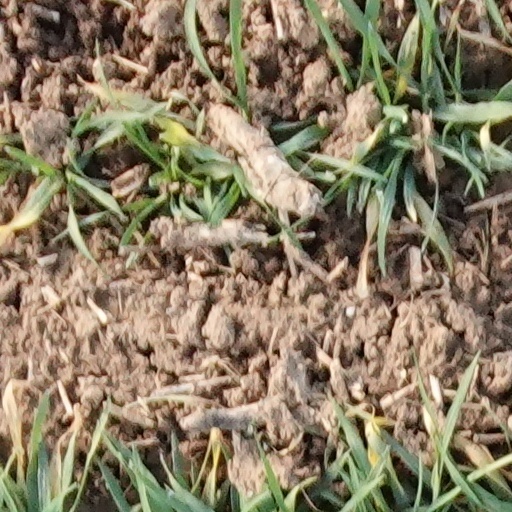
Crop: wheat